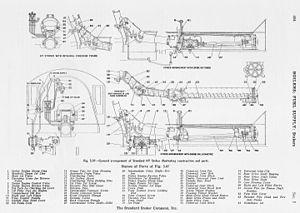
Schéma d'un chargeur mécanique type HT de la Standard Stoker Compagny.
Le stoker est un système de combustion permettant un chargement automatique de combustibles solides, utilisé dans les chaudières et fours industriels ainsi que sur les locomotives à vapeur. Certaines industries l'utilisent aussi pour valoriser leurs déchets comme dans l'industrie papetière, les sucreries ou encore l'industrie du panneau de bois aggloméré qui ont des déchets végétaux.